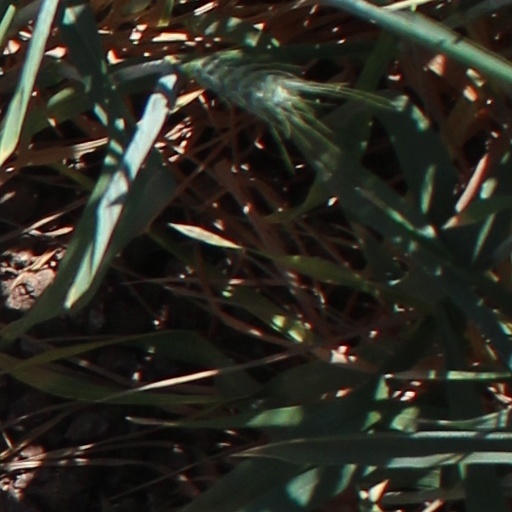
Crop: wheat